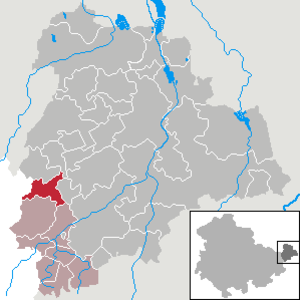
Wildenbörten est une commune allemande de l'est du land de Thuringe située dans l'arrondissement du Pays-d'Altenbourg. Wildenbörten fait partie de la Communauté d'administration de la Sprotte.